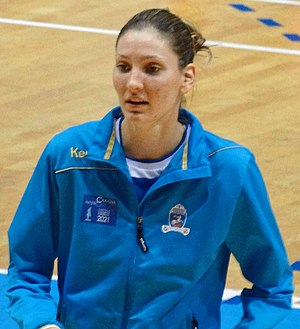
Jelena Lavko
Jelena Lavko er en serbisk håndboldspiller, der spiller for Érdi VSE i Ungarn og Serbiens kvindehåndboldlandshold.